Teena (comic strip)

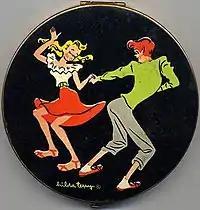
Vintage powder compact by Hilda Terry

Teena is a comic strip about a teenage girl, created by Hilda Terry. It ran from July 1, 1944, to 1963, distributed by King Features Syndicate.